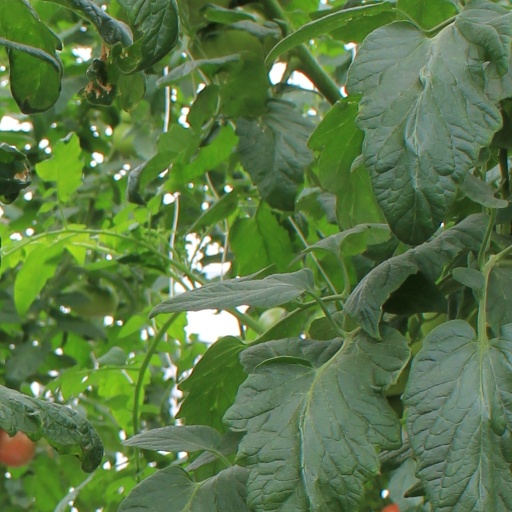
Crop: tomato